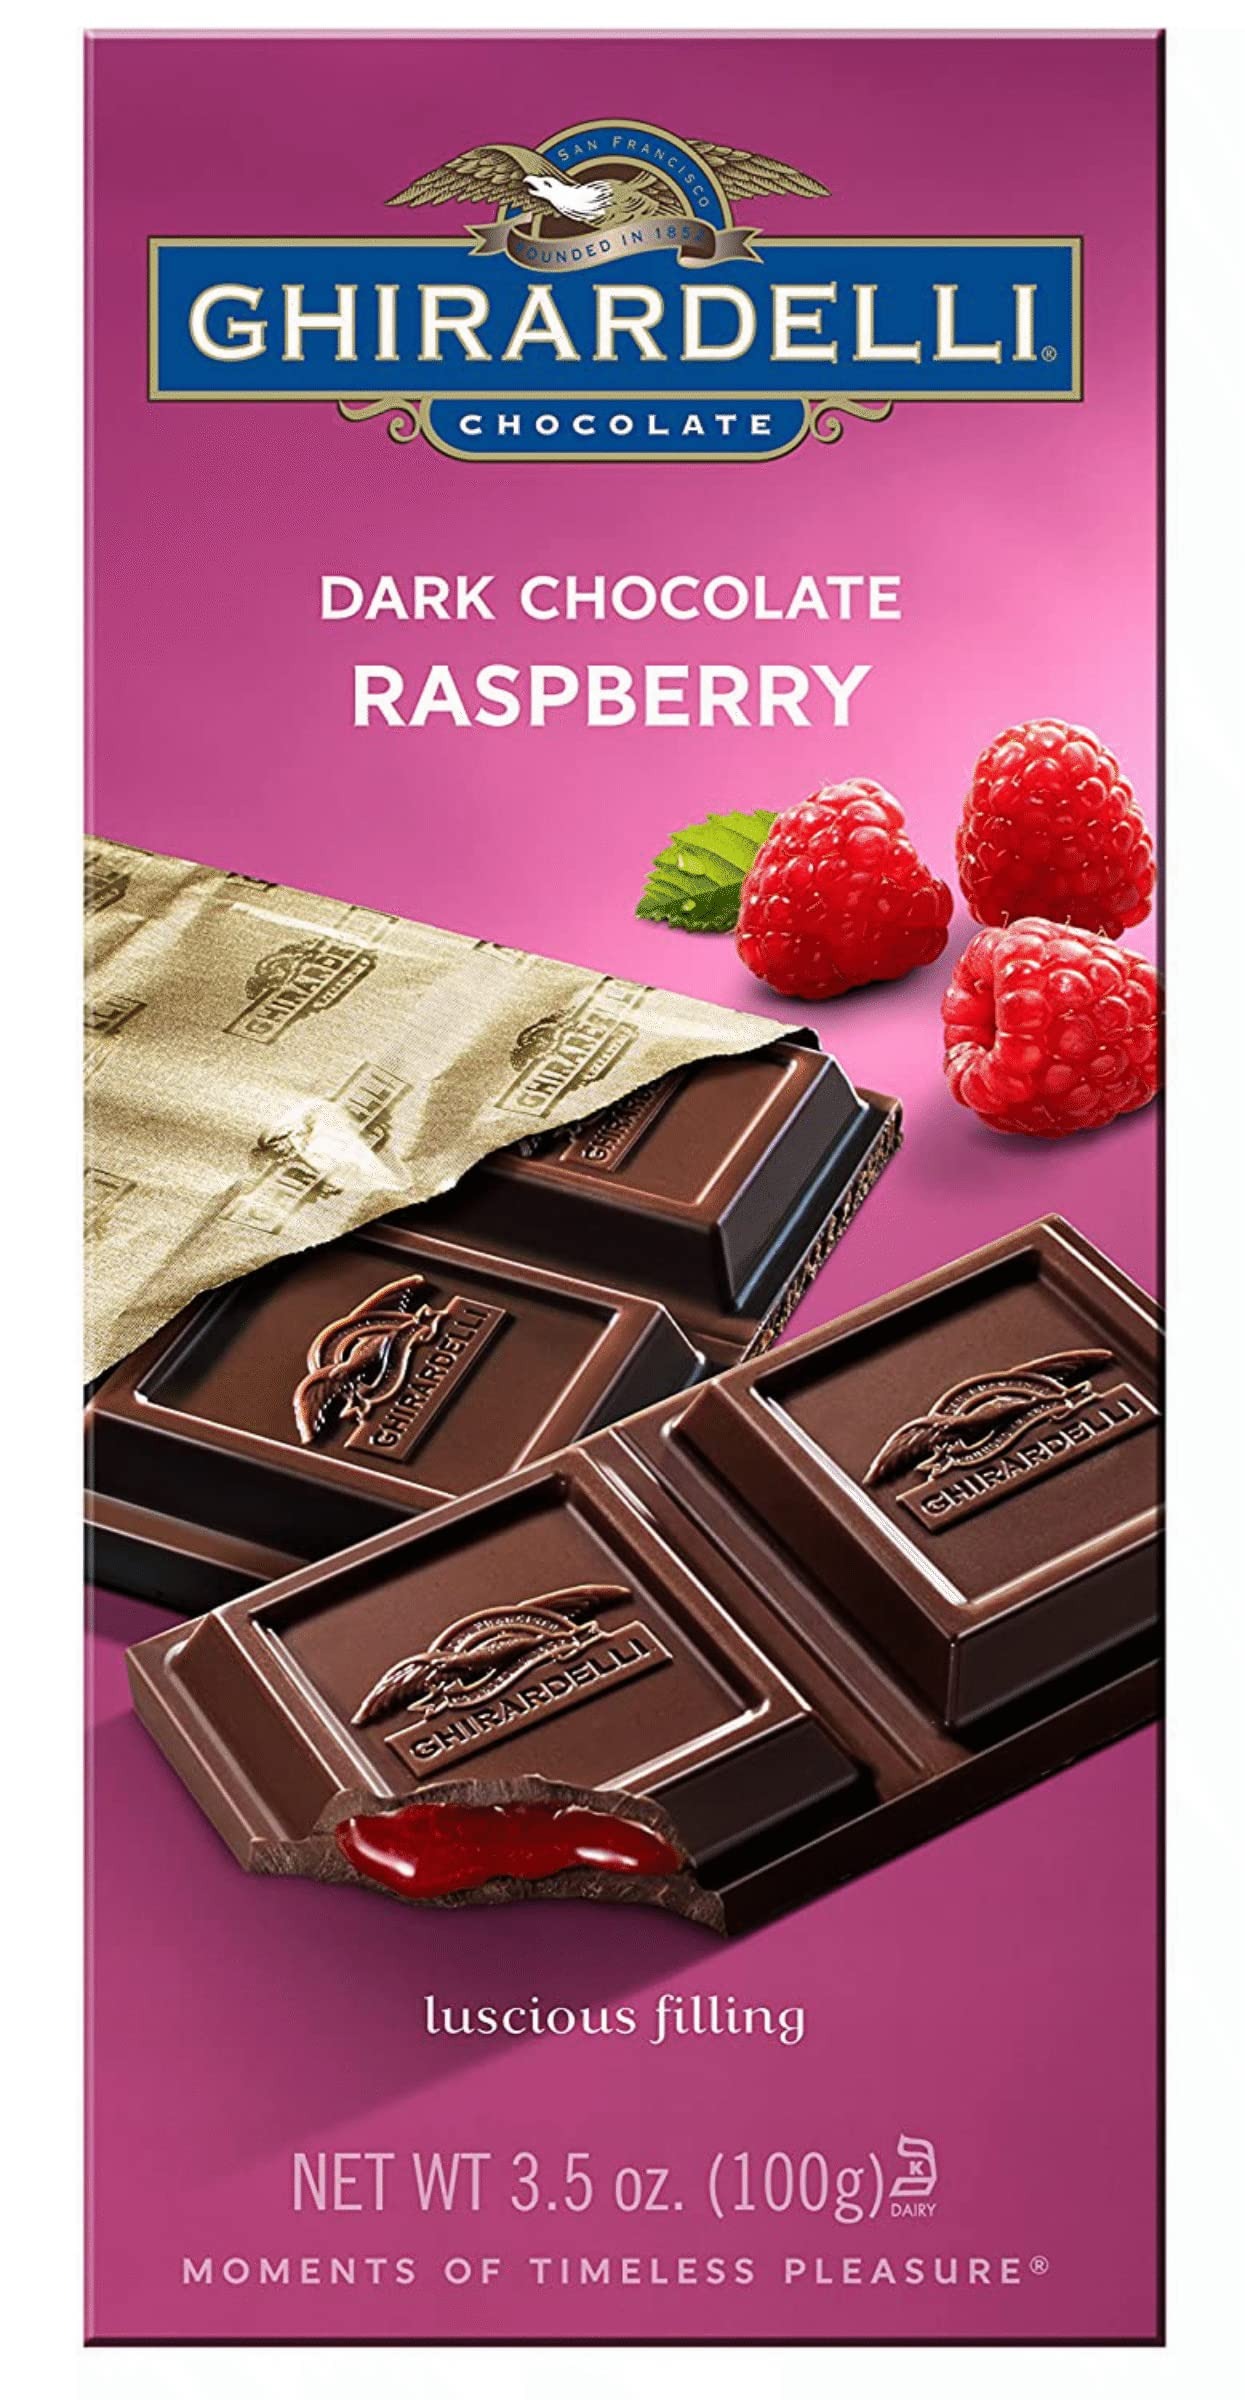
Item Name: Ghirardelli Choc Bar Drk Raspbry
Product Description: This bar is created by the world renowned chocolatier Ghiradelli. Delectably luscious raspberry filling, made with real fruit, and surrounded by intense dark chocolate. Take in the heavenly aroma and let the ultimate in chocolate pleasure linger.<p> Perfect as a gift, thank you, "I love you" or "I am thinking of you", "Just Because",  or a treat for yourself!
Value: 3.5
Unit: Ounce

Price: 6.46